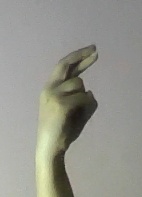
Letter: zay